Billy Waugh

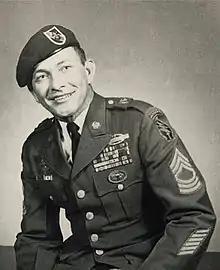
Billy Waugh during his Army service

In July 1965, he was serving with 5th Special Forces Group A-team A-321 at Camp Bồng Sơn, Bình Định Province, commanded by Captain Paris Davis. Following a night raid with a Regional Forces unit on a VC encampment near Bong Son, the unit was engaged by a superior VC force. Many of the Regional Forces soldiers refused to fight and most of the A team were injured by VC fire, including Waugh, who was shot multiple times and left between the VC and U.S./South Vietnamese forces. Waugh was later rescued by Davis under fire. He spent much of 1965 and 1966 recuperating at Walter Reed Hospital in Washington, D.C., eventually returning to duty with 5th Special Forces Group in 1966. He received a Silver Star and a Purple Heart (his 6th) for the battle at Bong Son.